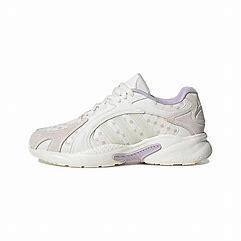
Brand: adidas
Model: neo Adidas NEO Crazychaos